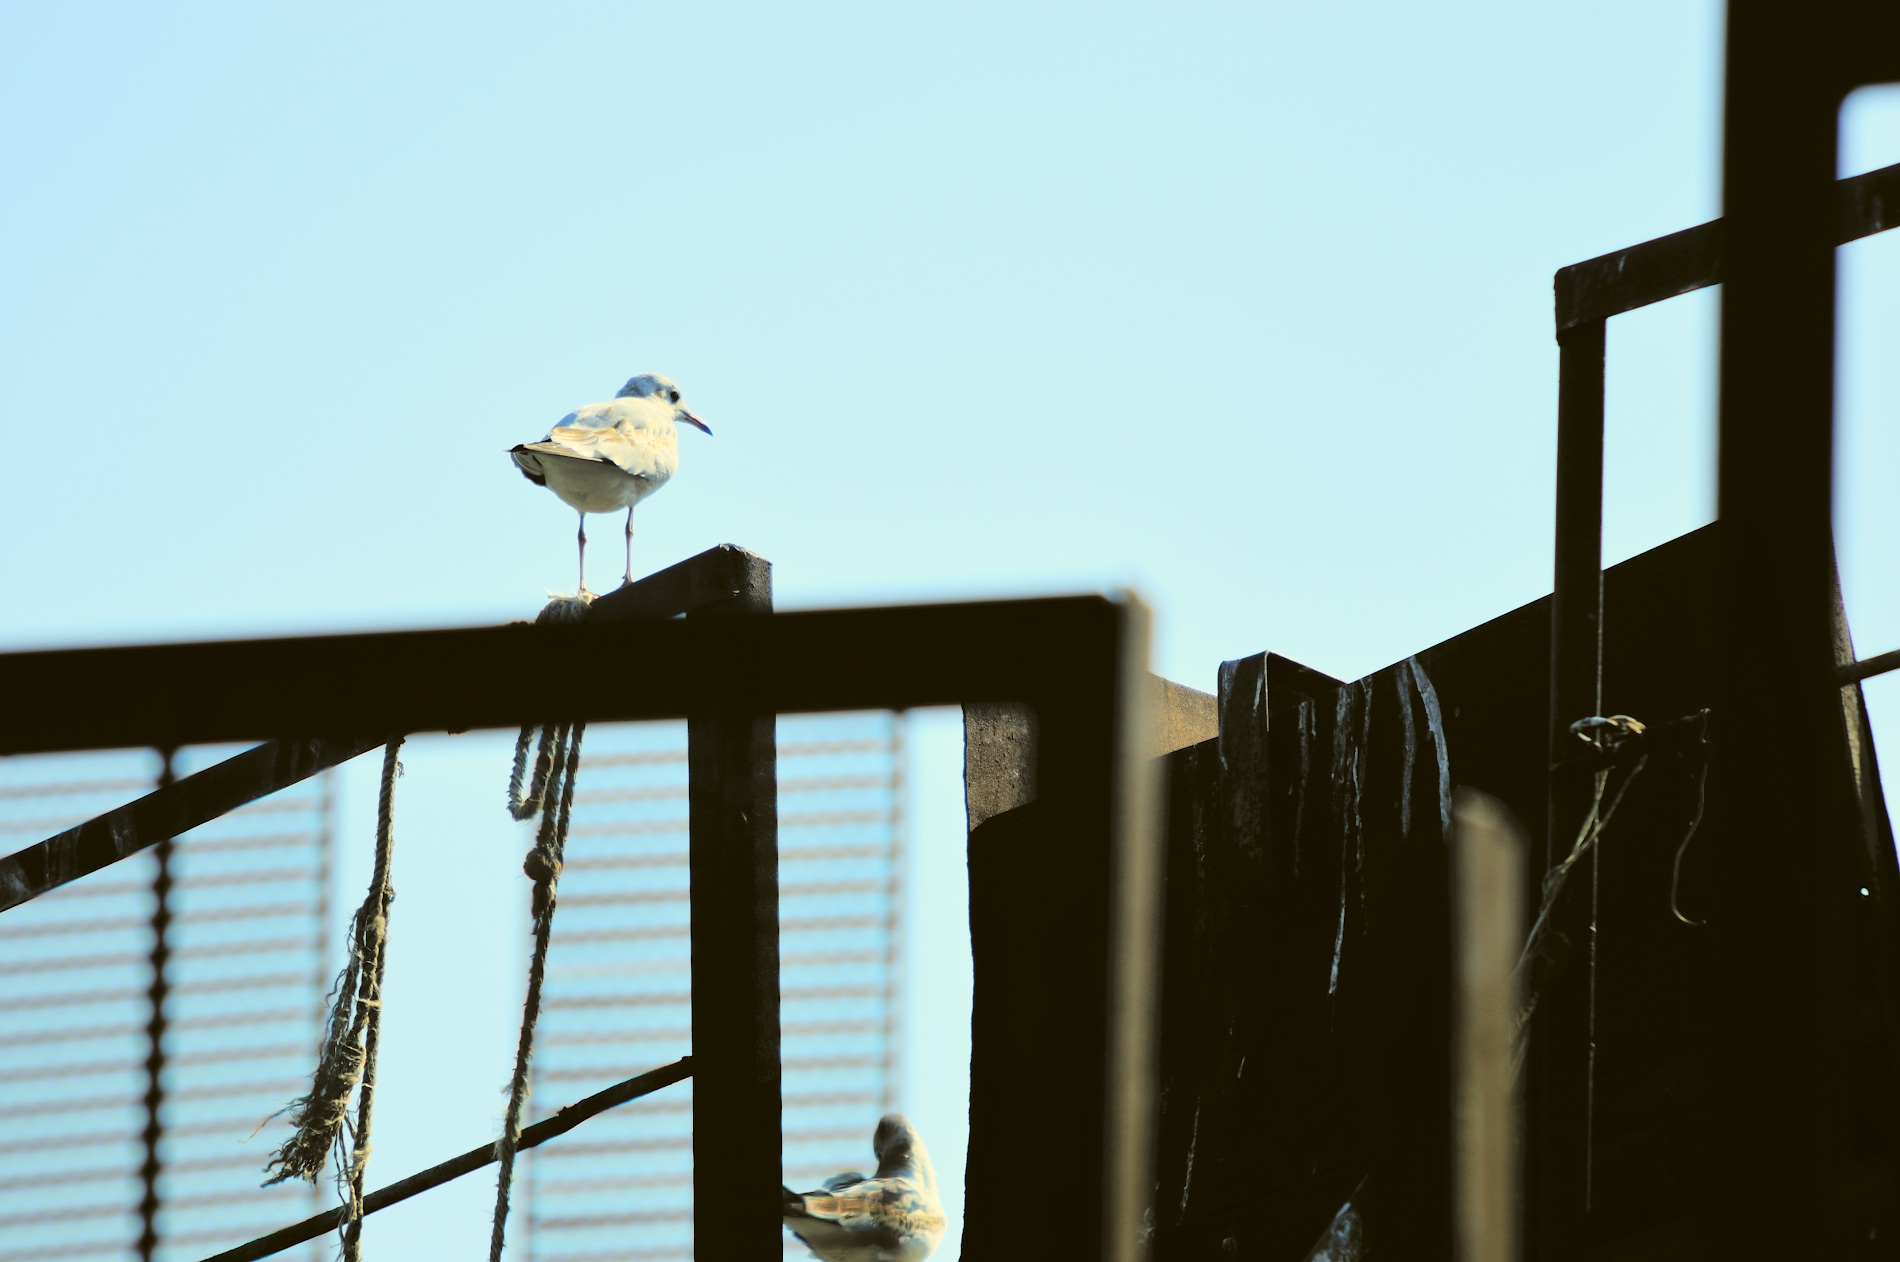
bird, blue, lighting